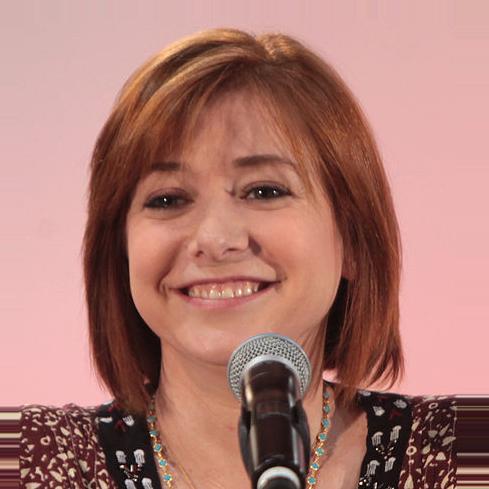
Age: 40